Mataram kingdom

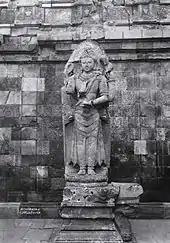
Shiva statue in main chamber of Prambanan

The 10th century Arab account "Ajayeb al-Hind" (Marvels of India) gives an account of invasion in Africa by people called Wakwak or Waqwaq, probably the Malay people of Srivijaya or Javanese people of Mataram kingdom, in 945–946 CE. They arrived in the coast of Tanganyika and Mozambique with 1000 boats and attempted to take the citadel of Qanbaloh, though eventually failed. The reason of the attack is because that place had goods suitable for their country and for China, such as ivory, tortoise shells, panther skins, and ambergris, and also because they wanted black slaves from Bantu people (called "Zeng" or "Zenj" by Arabs, "Jenggi" by Javanese) who were strong and make good slaves. The existence of black Africans was recorded until the 15th century in Old Javanese inscriptions and the Javanese were still recorded as exporting black slaves during the Ming dynasty era. According to Waharu IV inscription (931 AD) and Garaman inscription (1053 AD), the Mataram kingdom and Airlangga's era Kahuripan kingdom (1000–1049 AD) of Java experienced a long prosperity so that it needed a lot of manpower, especially to bring crops, packings, and send them to ports. Black labour was imported from Jenggi (Zanzibar), Pujut (Australia), and Bondan (Papua). According to Naerssen, they arrived in Java by trading (bought by merchants) or being taken prisoner during a war and then made slaves.